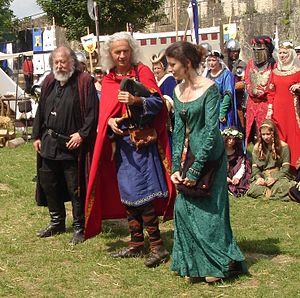
Pierre Dubois (à gauche) et les membres du centre de l'imaginaire arthurien aux 27e médiévales de Provins
Pierre Dubois, né le 19 juillet 1945 à Charleville-Mézières, est un auteur, scénariste de bande dessinée, écrivain, conteur et conférencier français à l'origine du regain d'intérêt pour les fées et le petit peuple en France. Passionné très tôt par la féerie et les contes, il devient illustrateur après de courtes études aux beaux-arts, puis rassemble des légendes locales qu'il restitue dans des chroniques à la radio et à la télévision durant plus de trente ans, ce qui lance sa carrière et rend sa passion publique. Il est l'inventeur de l'elficologie, ou « étude du petit peuple », comme d'un équivalent à l'étude des « fairies », bien qu'il s'agisse à l'origine d'une simple blague de sa part. Son premier album de bande dessinée en tant que scénariste est publié en 1986 et ne connaît qu'un succès d'estime. Depuis, il en sort un chaque année et continue à intervenir régulièrement à la télévision ainsi que dans des conférences, toujours dans l’univers des contes, du rêve et des légendes liées au petit peuple, qui sont devenus ses spécialités.
Le Centre de l'imaginaire arthurien est un centre culturel soutenu par une association loi de 1901, consacré à la matière de Bretagne et tout particulièrement la légende arthurienne. Fondé en mai 1988 à Rennes sous l'impulsion de différents spécialistes de la légende arthurienne, d'élus locaux, d'artistes et d'écrivains, son siège est situé au château de Comper en forêt de Paimpont depuis 1990. Il organise chaque année une exposition consacrée à une thématique de la matière de Bretagne et une saison culturelle avec de nombreux événements, parmi lesquels la « Pentecôte du roi Arthur », les « Rencontres de l'imaginaire de Brocéliande » et la « Semaine du dragon ». Son investissement en faveur de la diffusion de l'art, de la culture et de l'histoire de la légende arthurienne ainsi que son action en faveur du public scolaire lui ont valu sa reconnaissance. Ses membres ont créé la maison d'édition Artus, pour publier des ouvrages consacrés à ces thématiques.